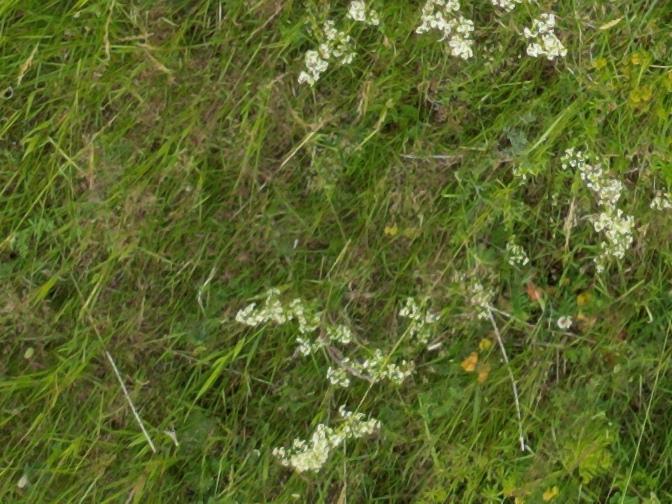
Flowers visible: yarrow flowers, yarrow flowers, yarrow flowers